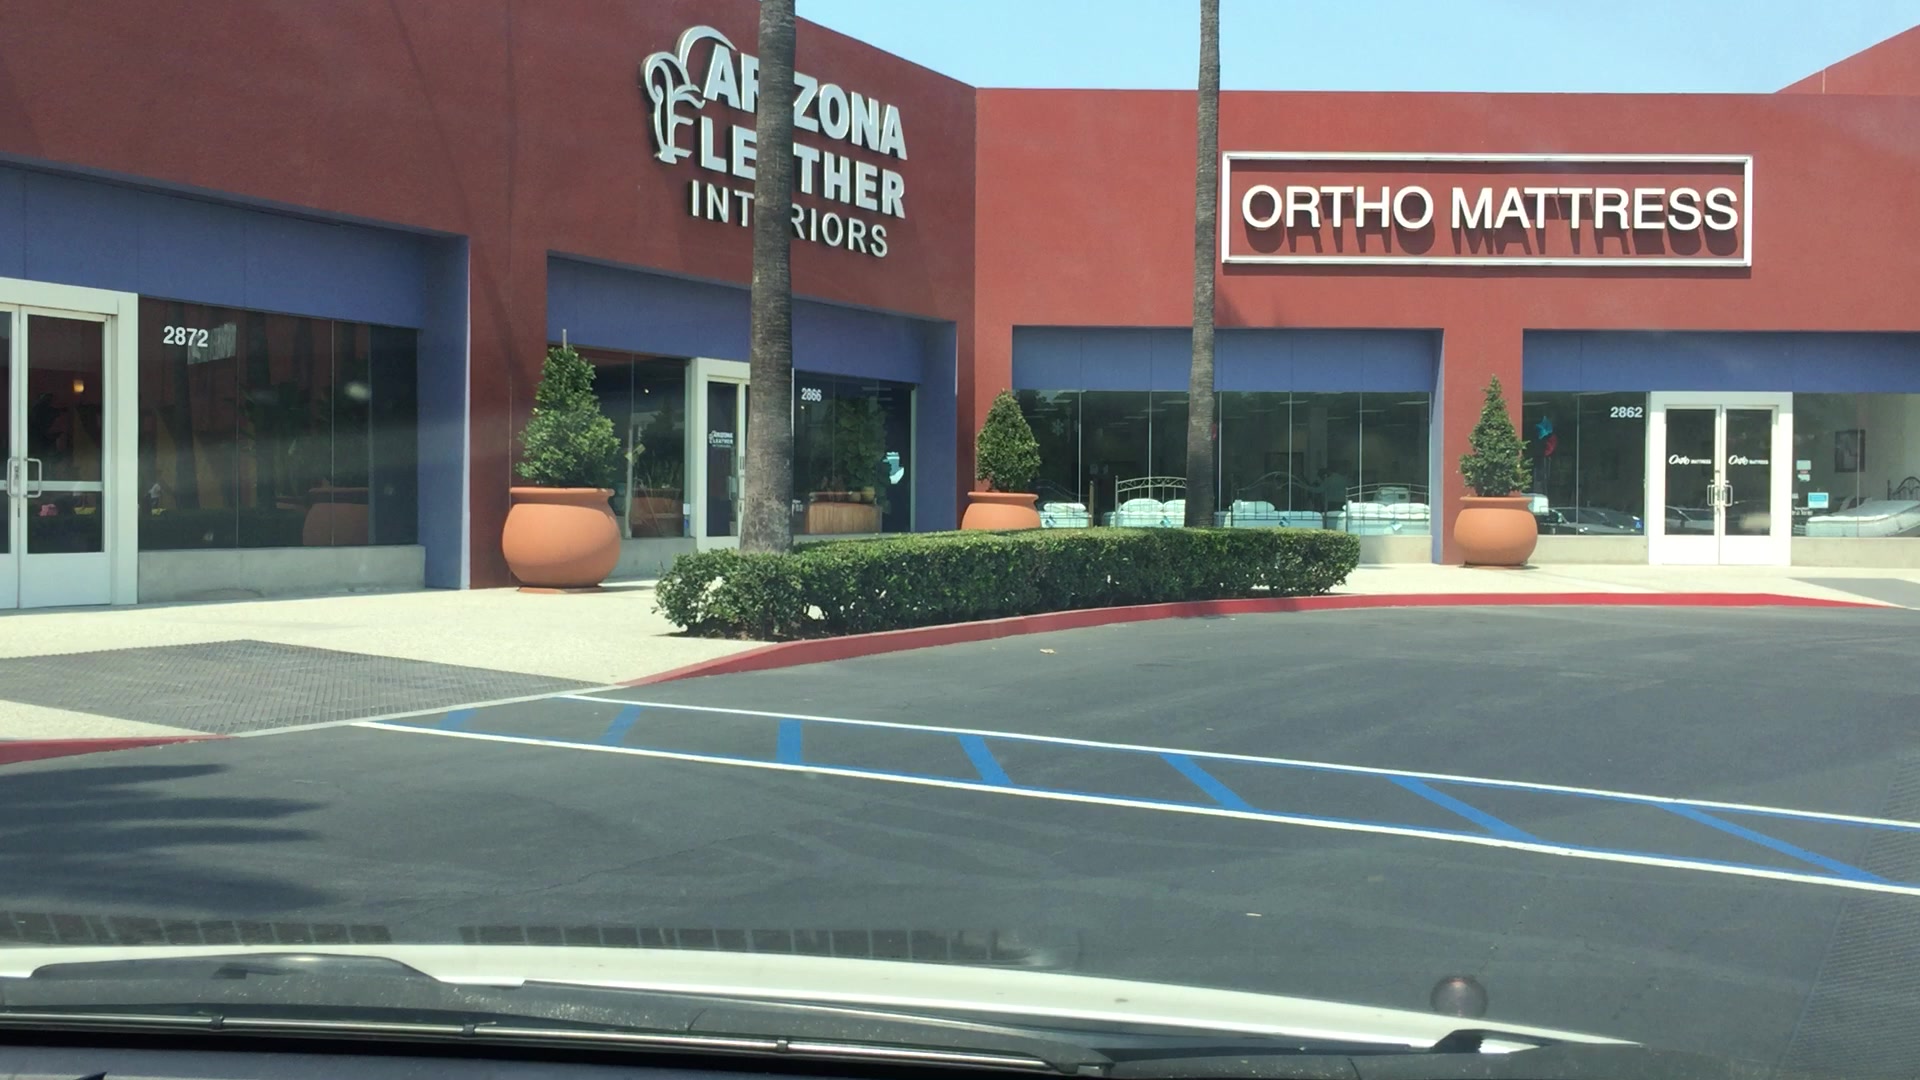
Feature: Storefront
State: California
Country: United States
Date: 2018-08-11T18:24:52.119000+00:00
Coordinates: 33.723, -117.797